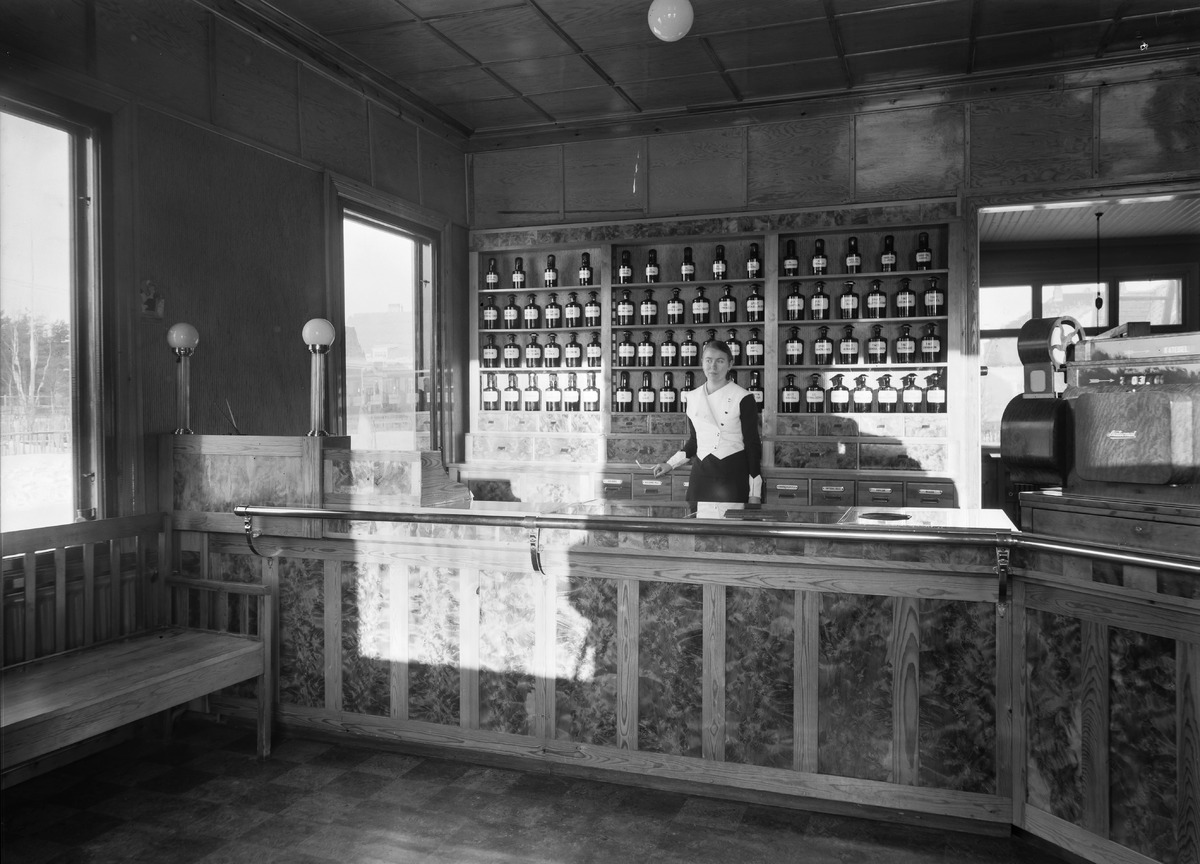
Tuiran apteekin sisätiloja
Interior of Tuira pharmacy
sisällön kuvaus: Tuiran apteekin sisätiloja 5.12.1934. content description: Interior of Tuira pharmacy on December 5, 1934.
Vuosi: 1934
Paikka: Suomi, Oulu, Suomi, Pohjois-Pohjanmaa, Oulu
Aiheet: sisäkuva; apteekit; liikerakennukset; rakennukset; pharmacy; buildings